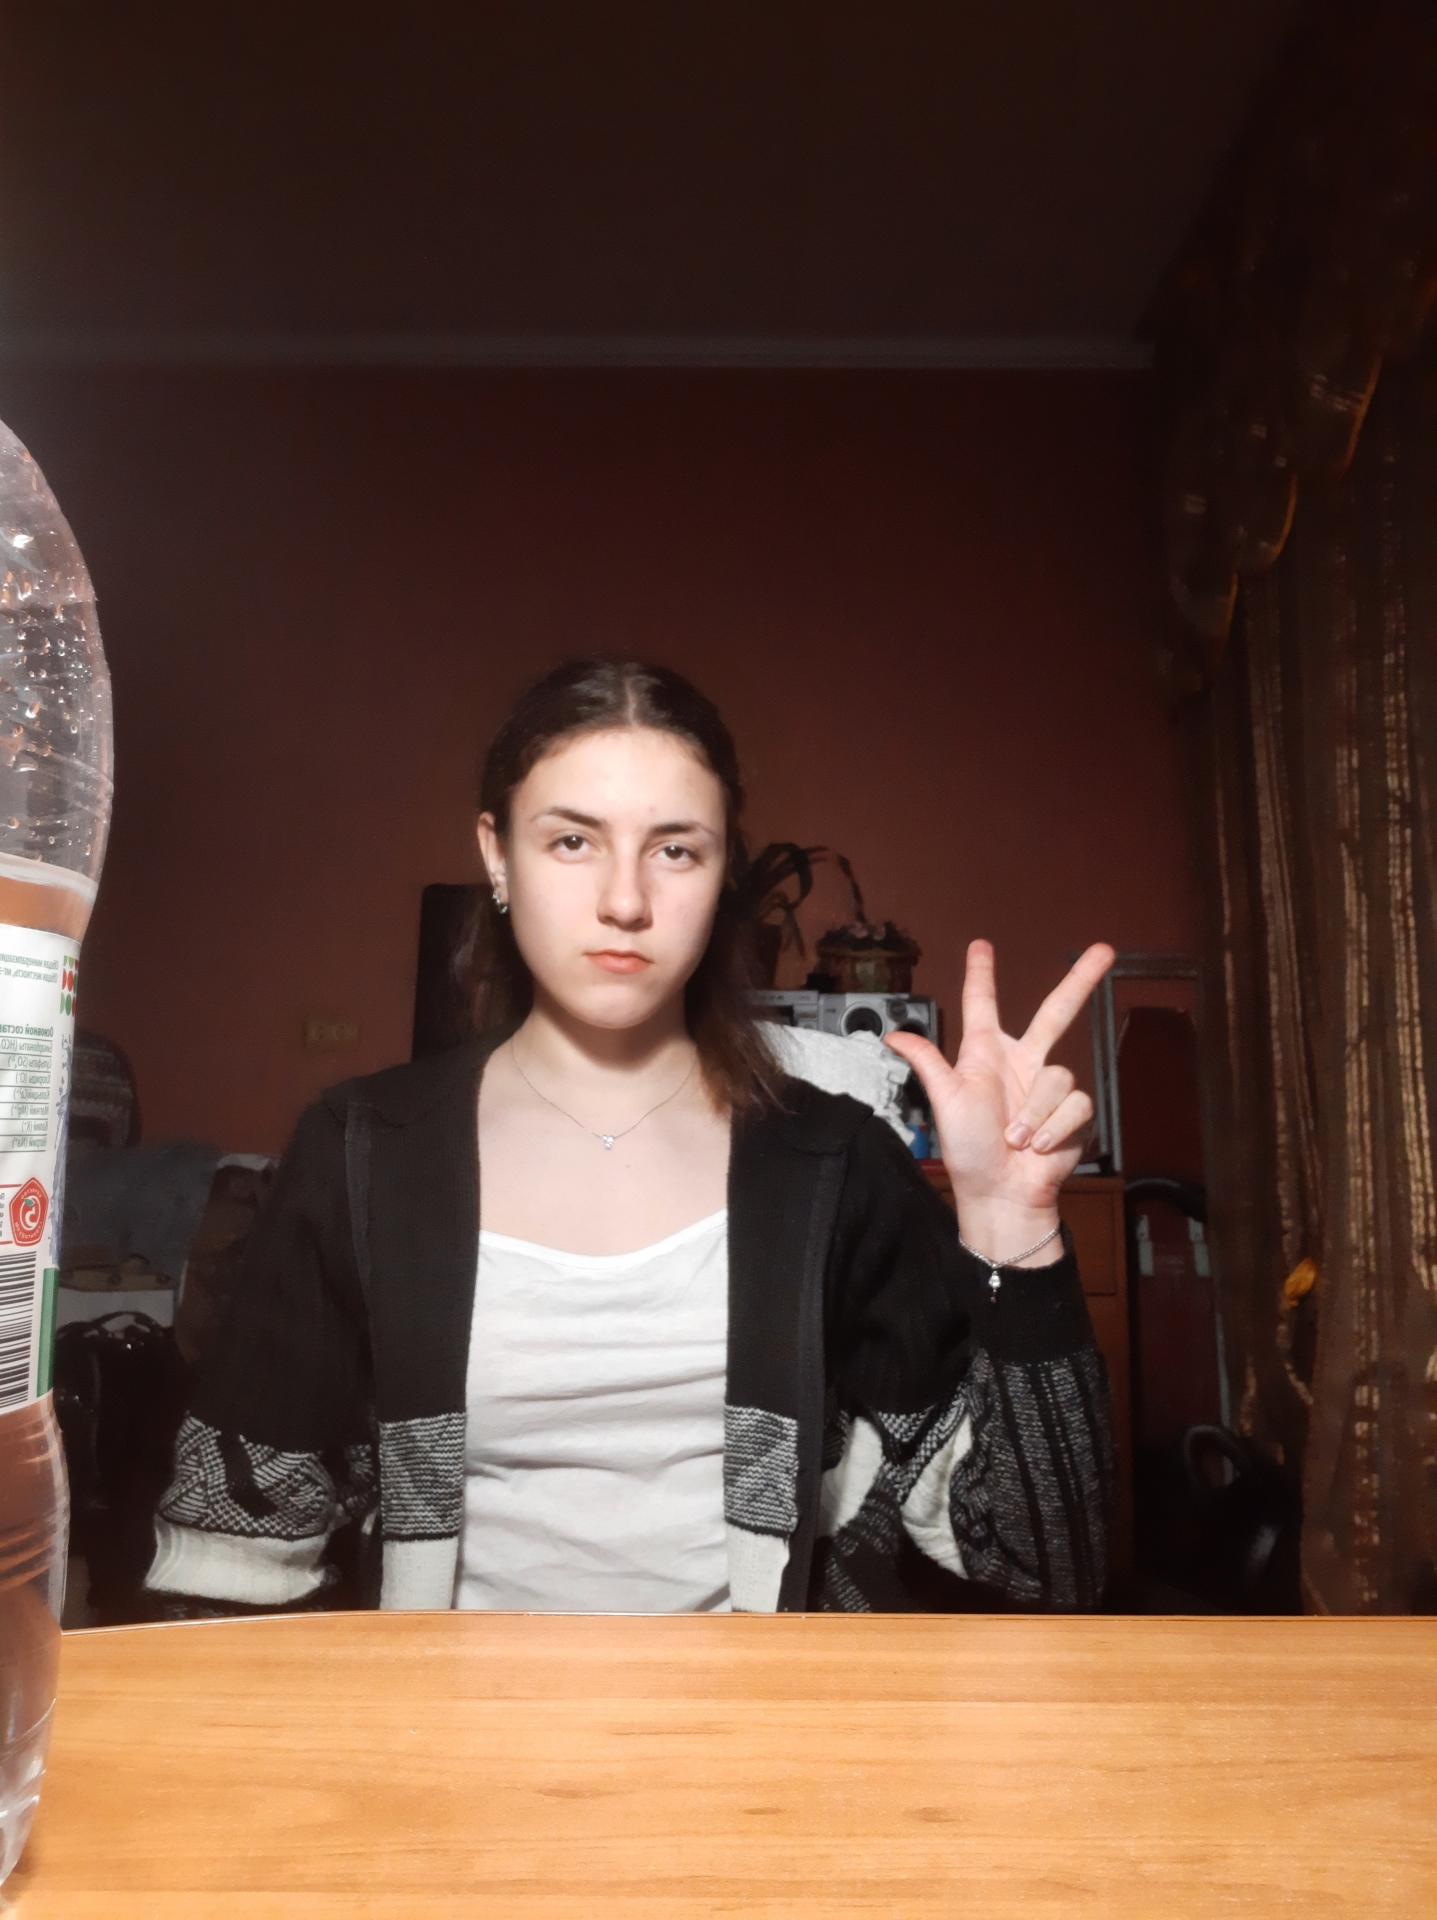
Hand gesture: three2